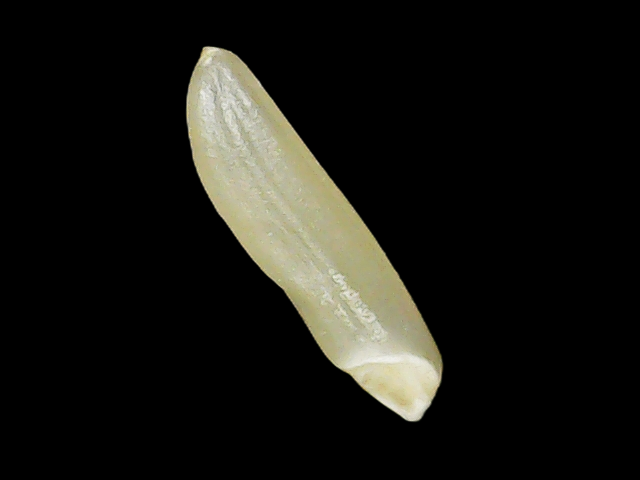
Rice variety: Binadhan25